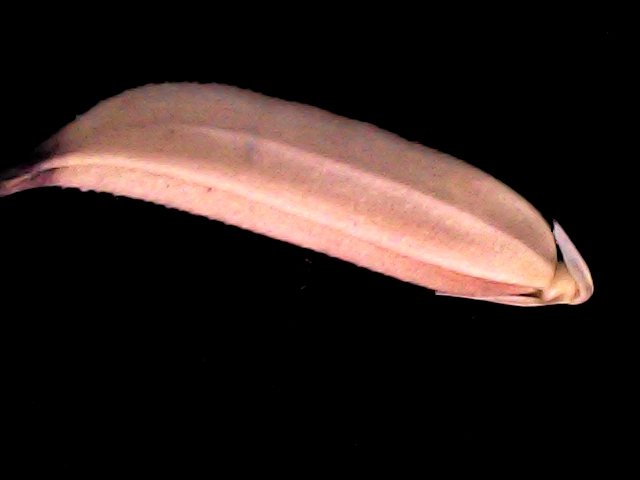
Rice variety: BD70